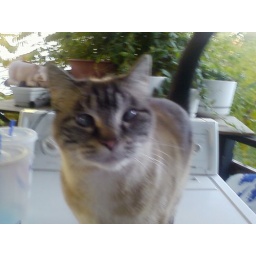
cross eyed, blue eyed cat in utah